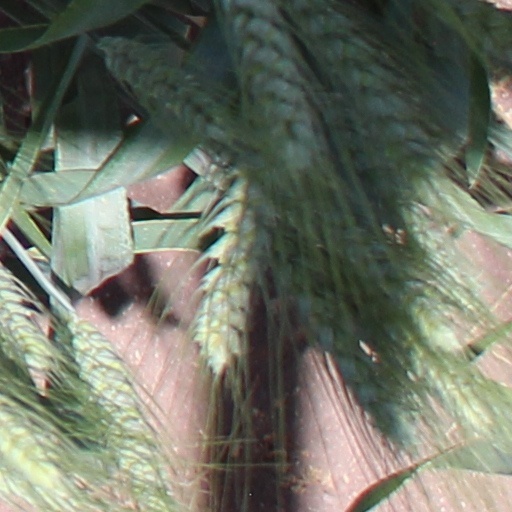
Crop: wheat